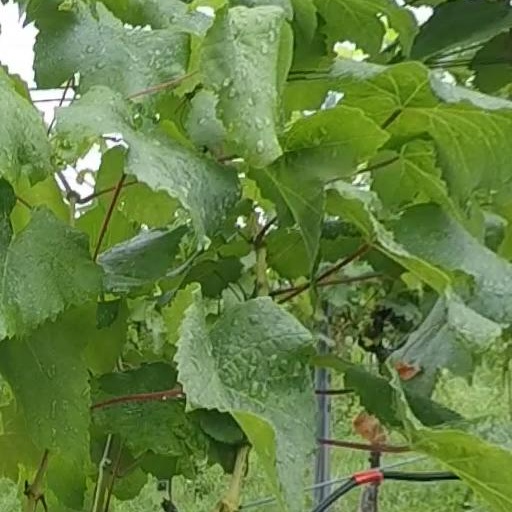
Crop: grape